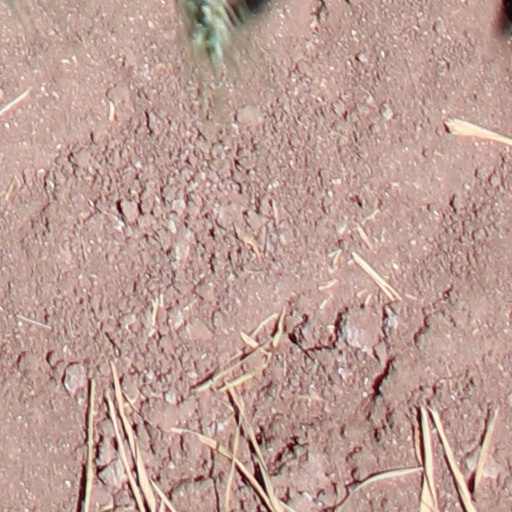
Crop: wheat